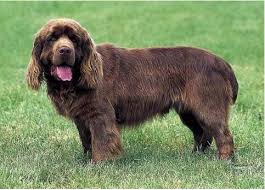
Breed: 217-n000034-Sussex_spaniel